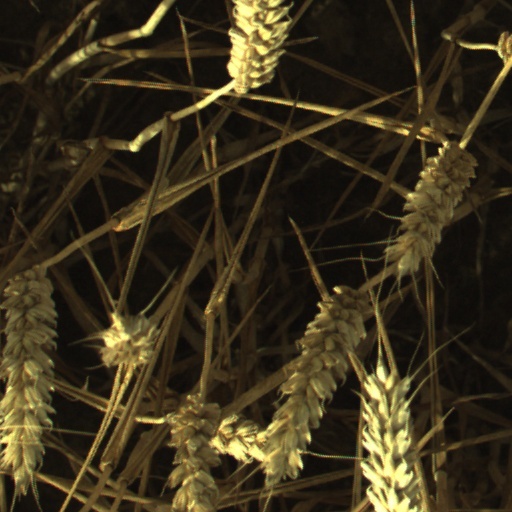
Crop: wheat